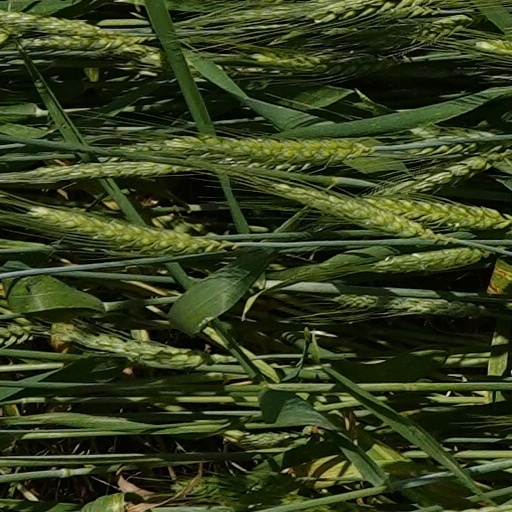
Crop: wheat